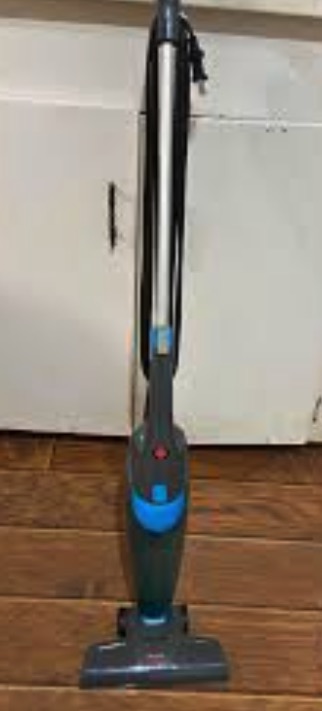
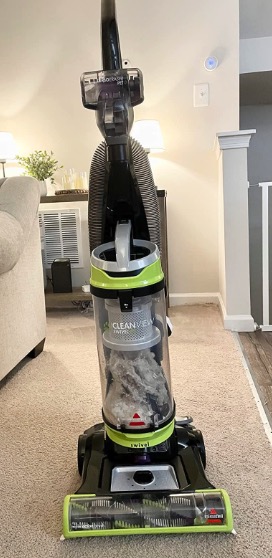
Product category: items_vacuum
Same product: no